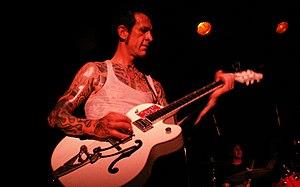
Th' Legendary Shack Shakers en concert à Paris en mai 2006
Th' Legendary Shack Shakers est un groupe de rock américain qui mélange et s'inspire de différents styles musicaux comme le punk, la polka, le Delta blues, hillbilly. Le groupe s'est formé à Nashville, au milieu des années 1990. Le membre fondateur Col. J.D. Wilkes est le chanteur du groupe et joue également de l'harmonica. Ses cabrioles sur scène ont fait que la critique l'ai comparé à Iggy Pop